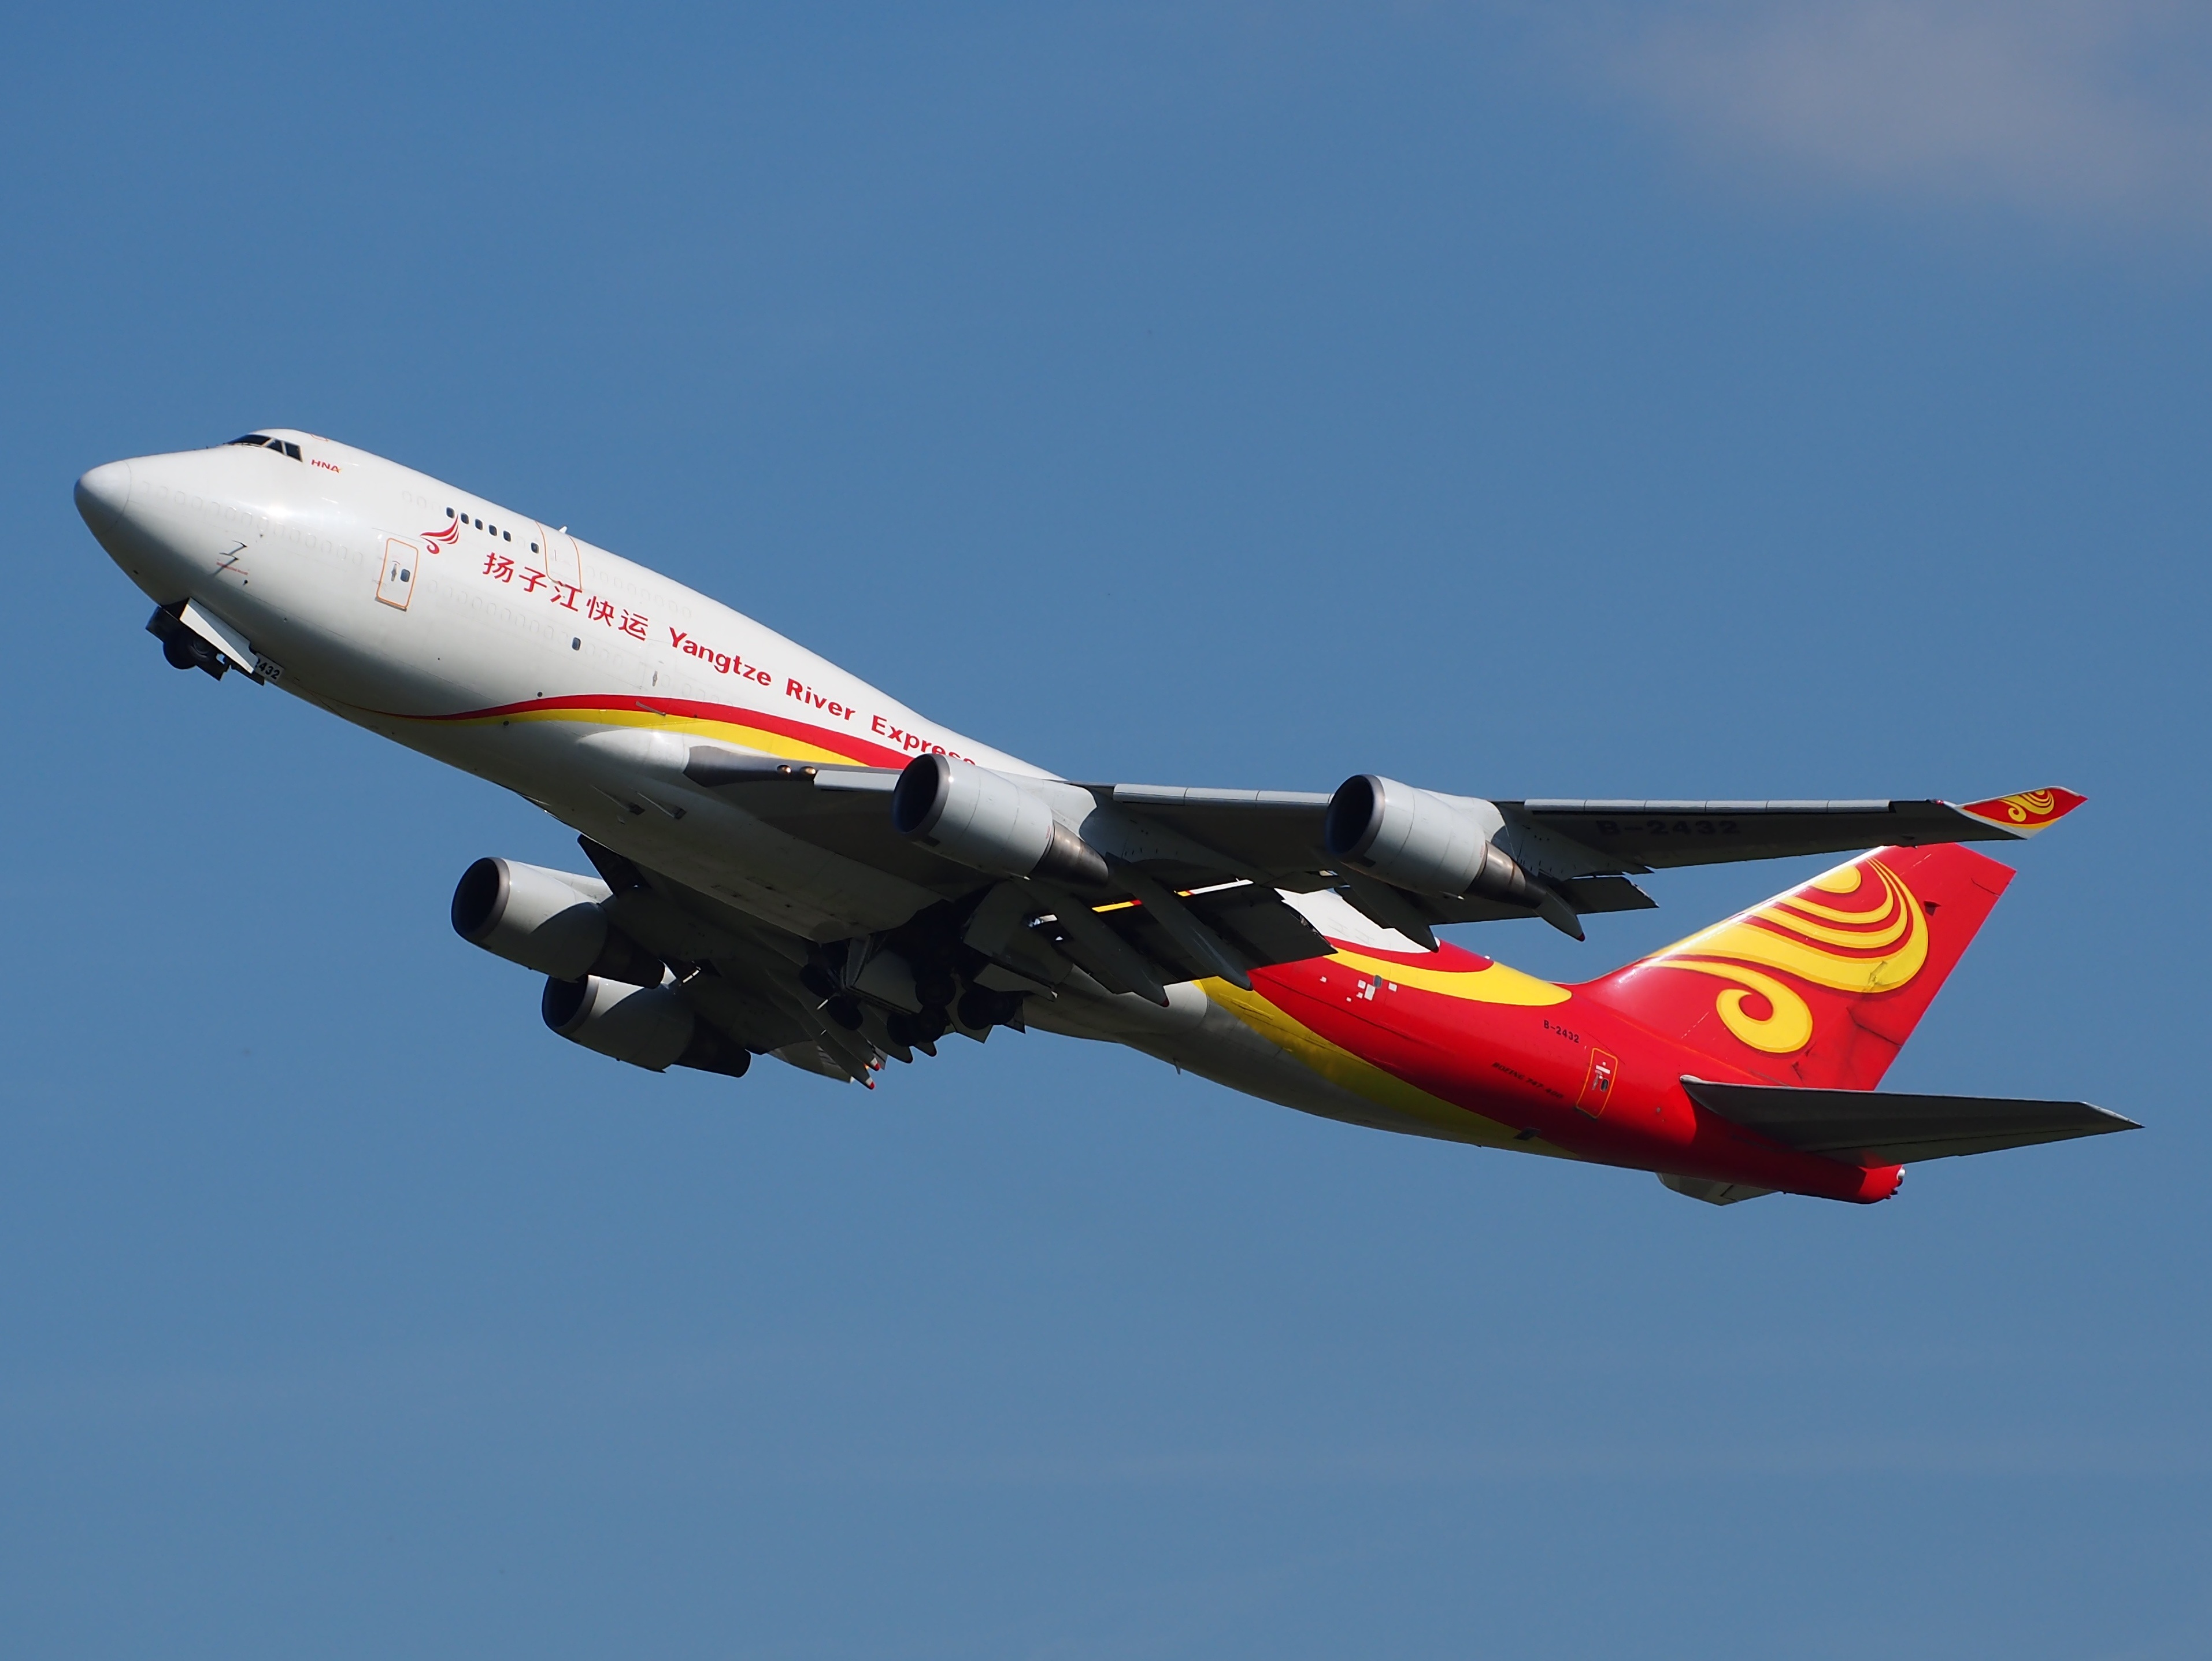
airport, airplane, aircraft, jet, transportation, vehicle, airline, aviation, airliner, airbus, boeing, takeoff, jet aircraft, airbus a330, boeing 777, boeing 747, jumbo jet, air travel, atmosphere of earth, wide body aircraft, boeing 747 400, yangtze river express